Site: brandenburg
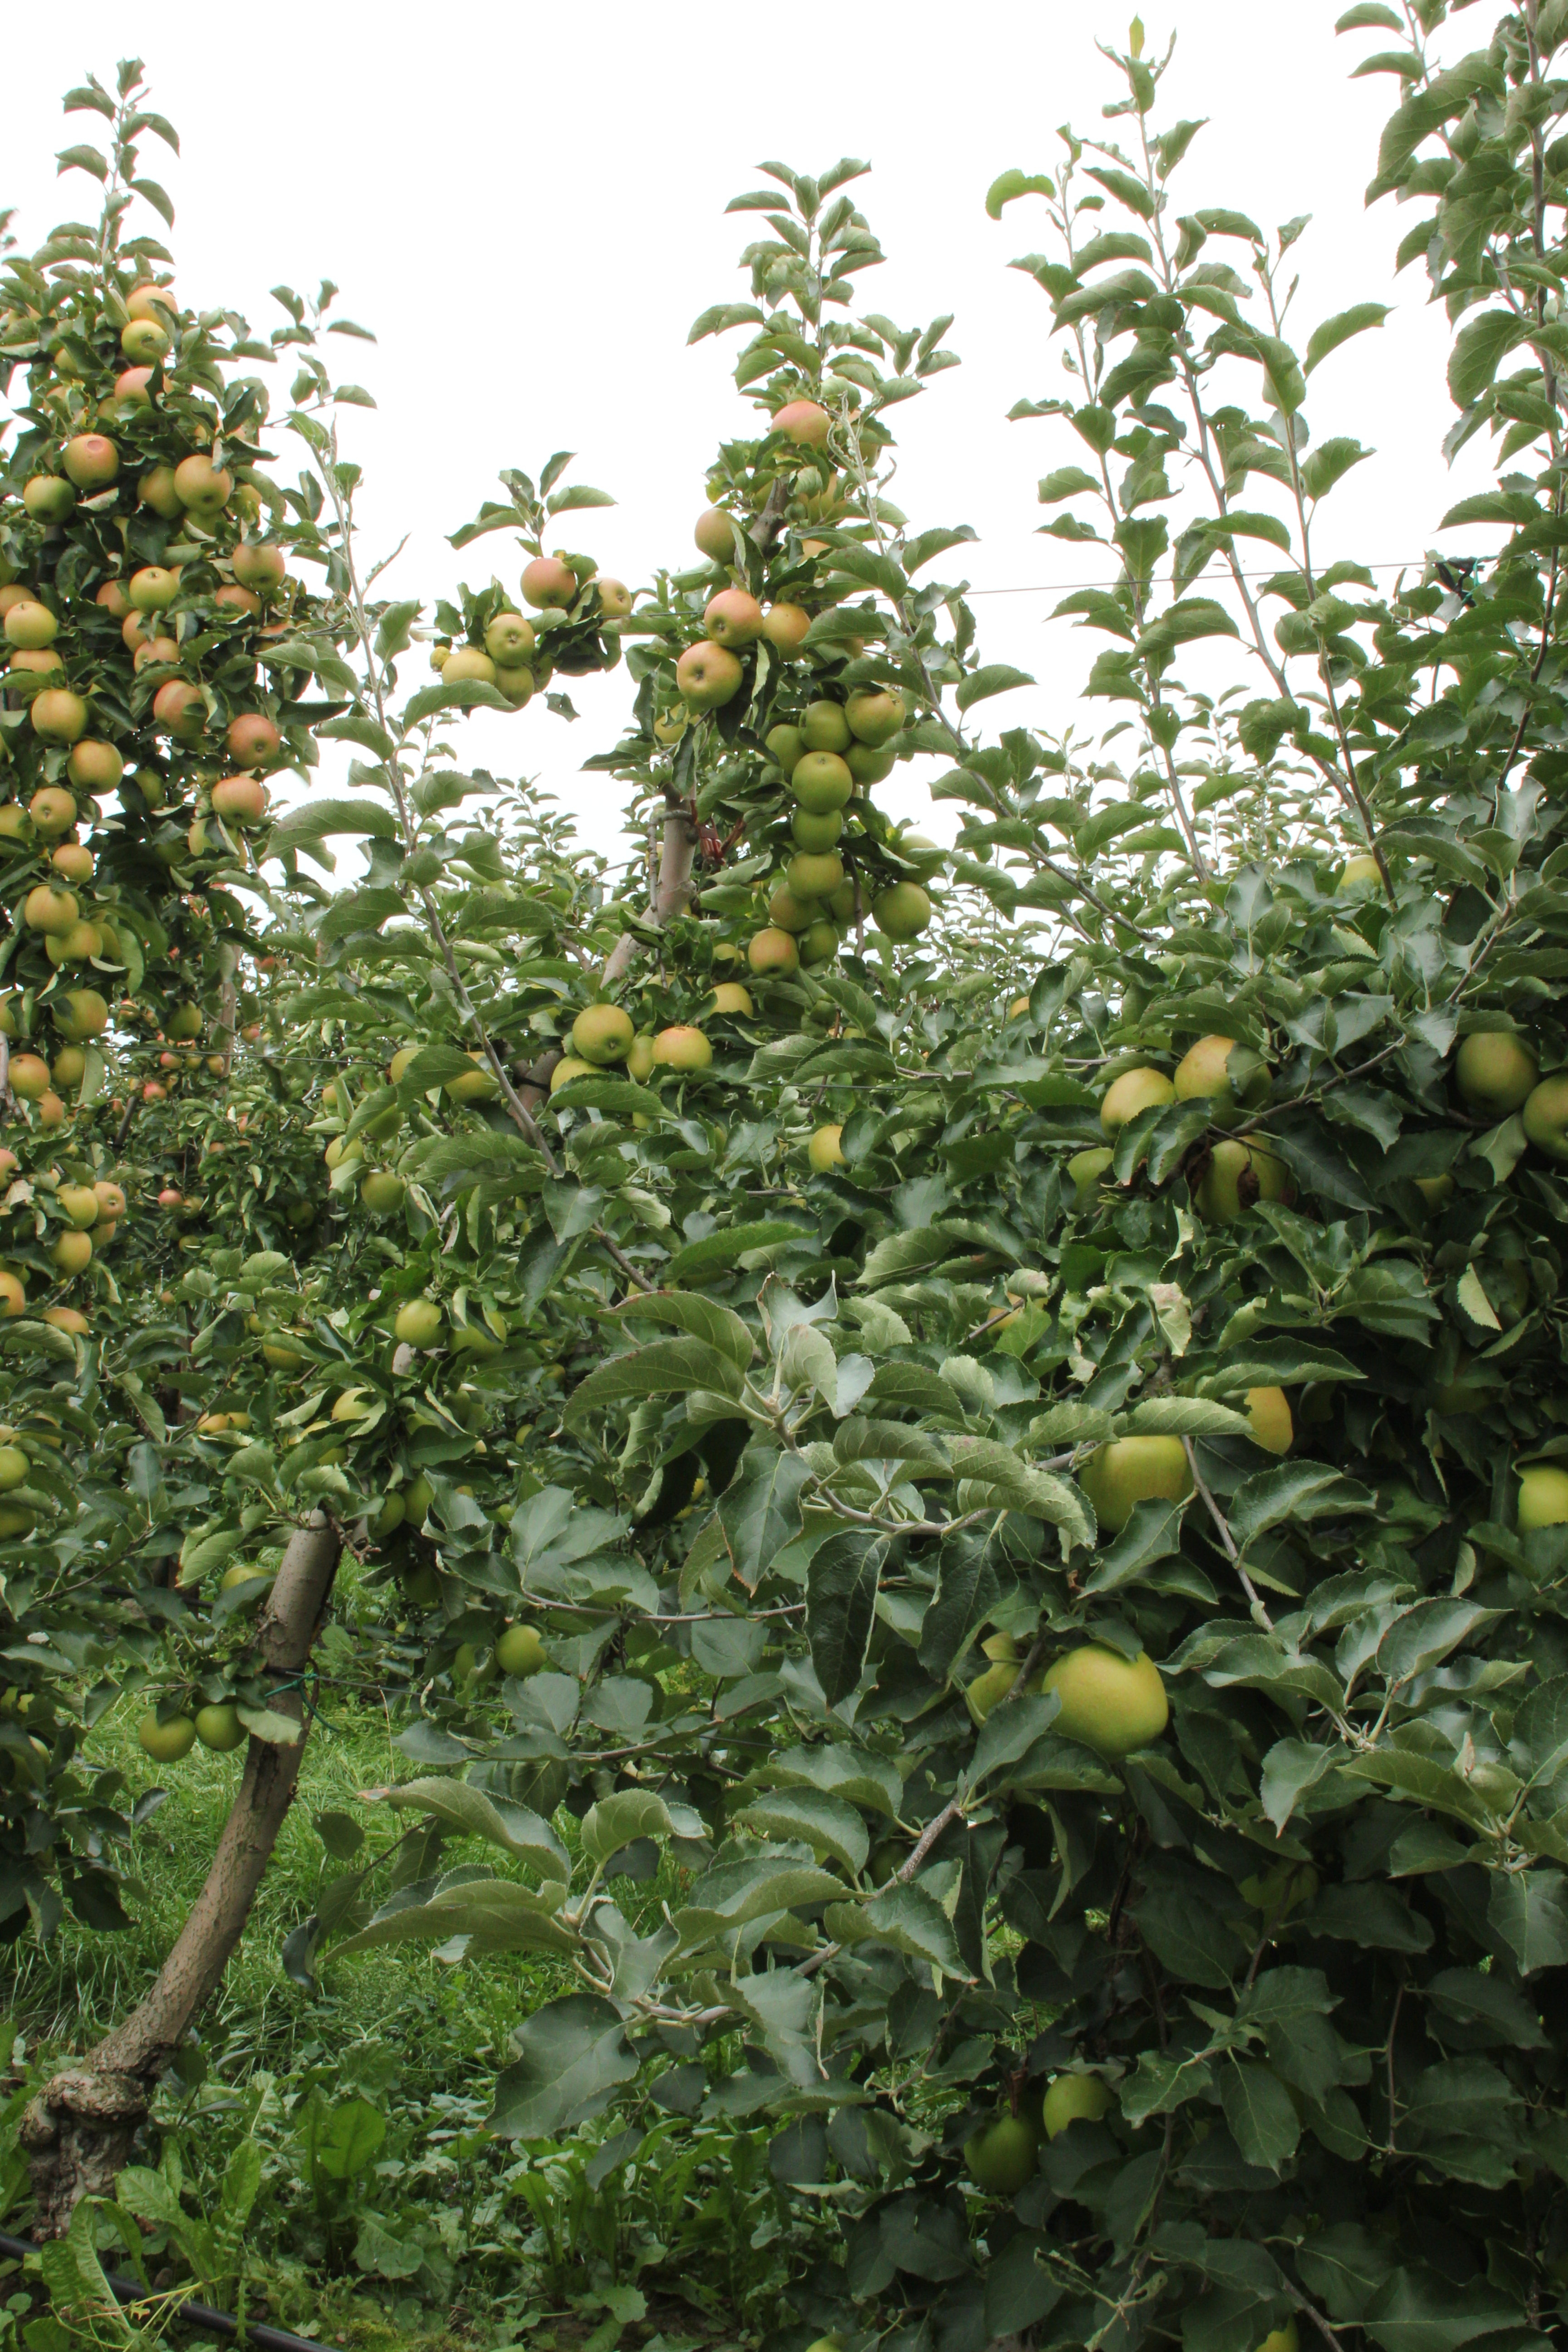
Growth stage (BBCH 87): Maturity of fruit and seed